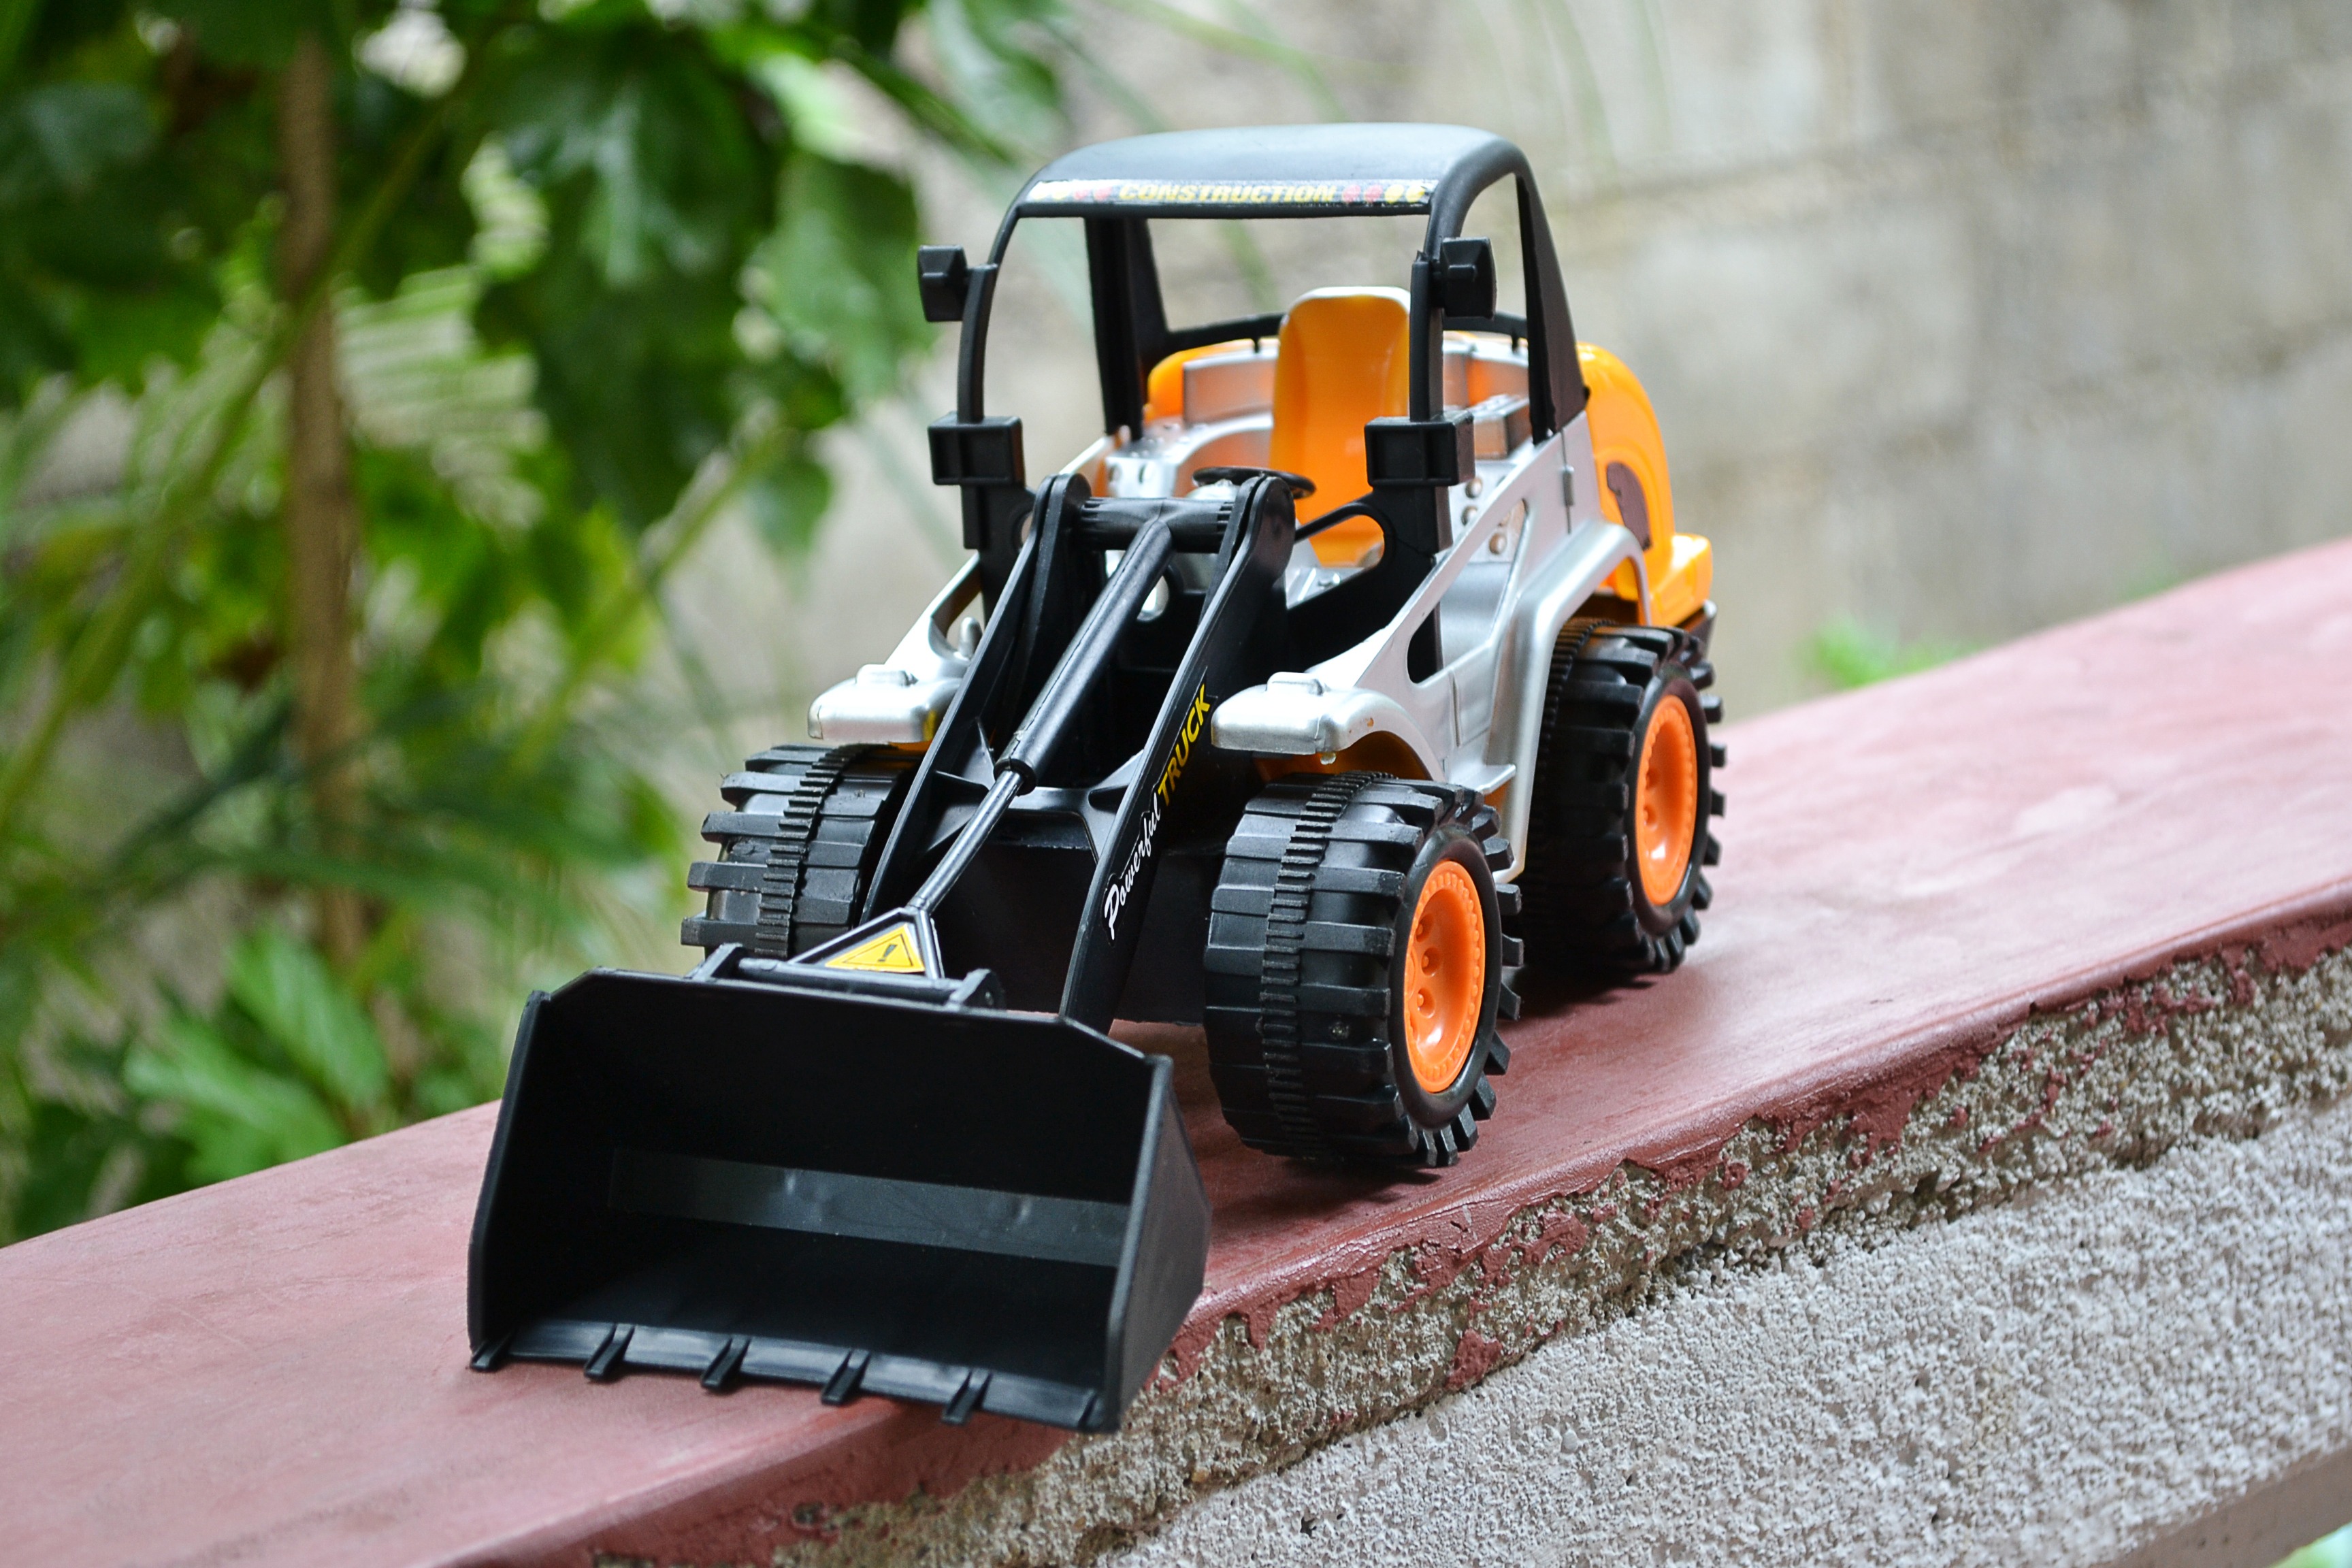
plastic, construction, vehicle, yellow, toy, close up, wheels, sri lanka, ceylon, backhoe, auto racing, dozer, mawanella